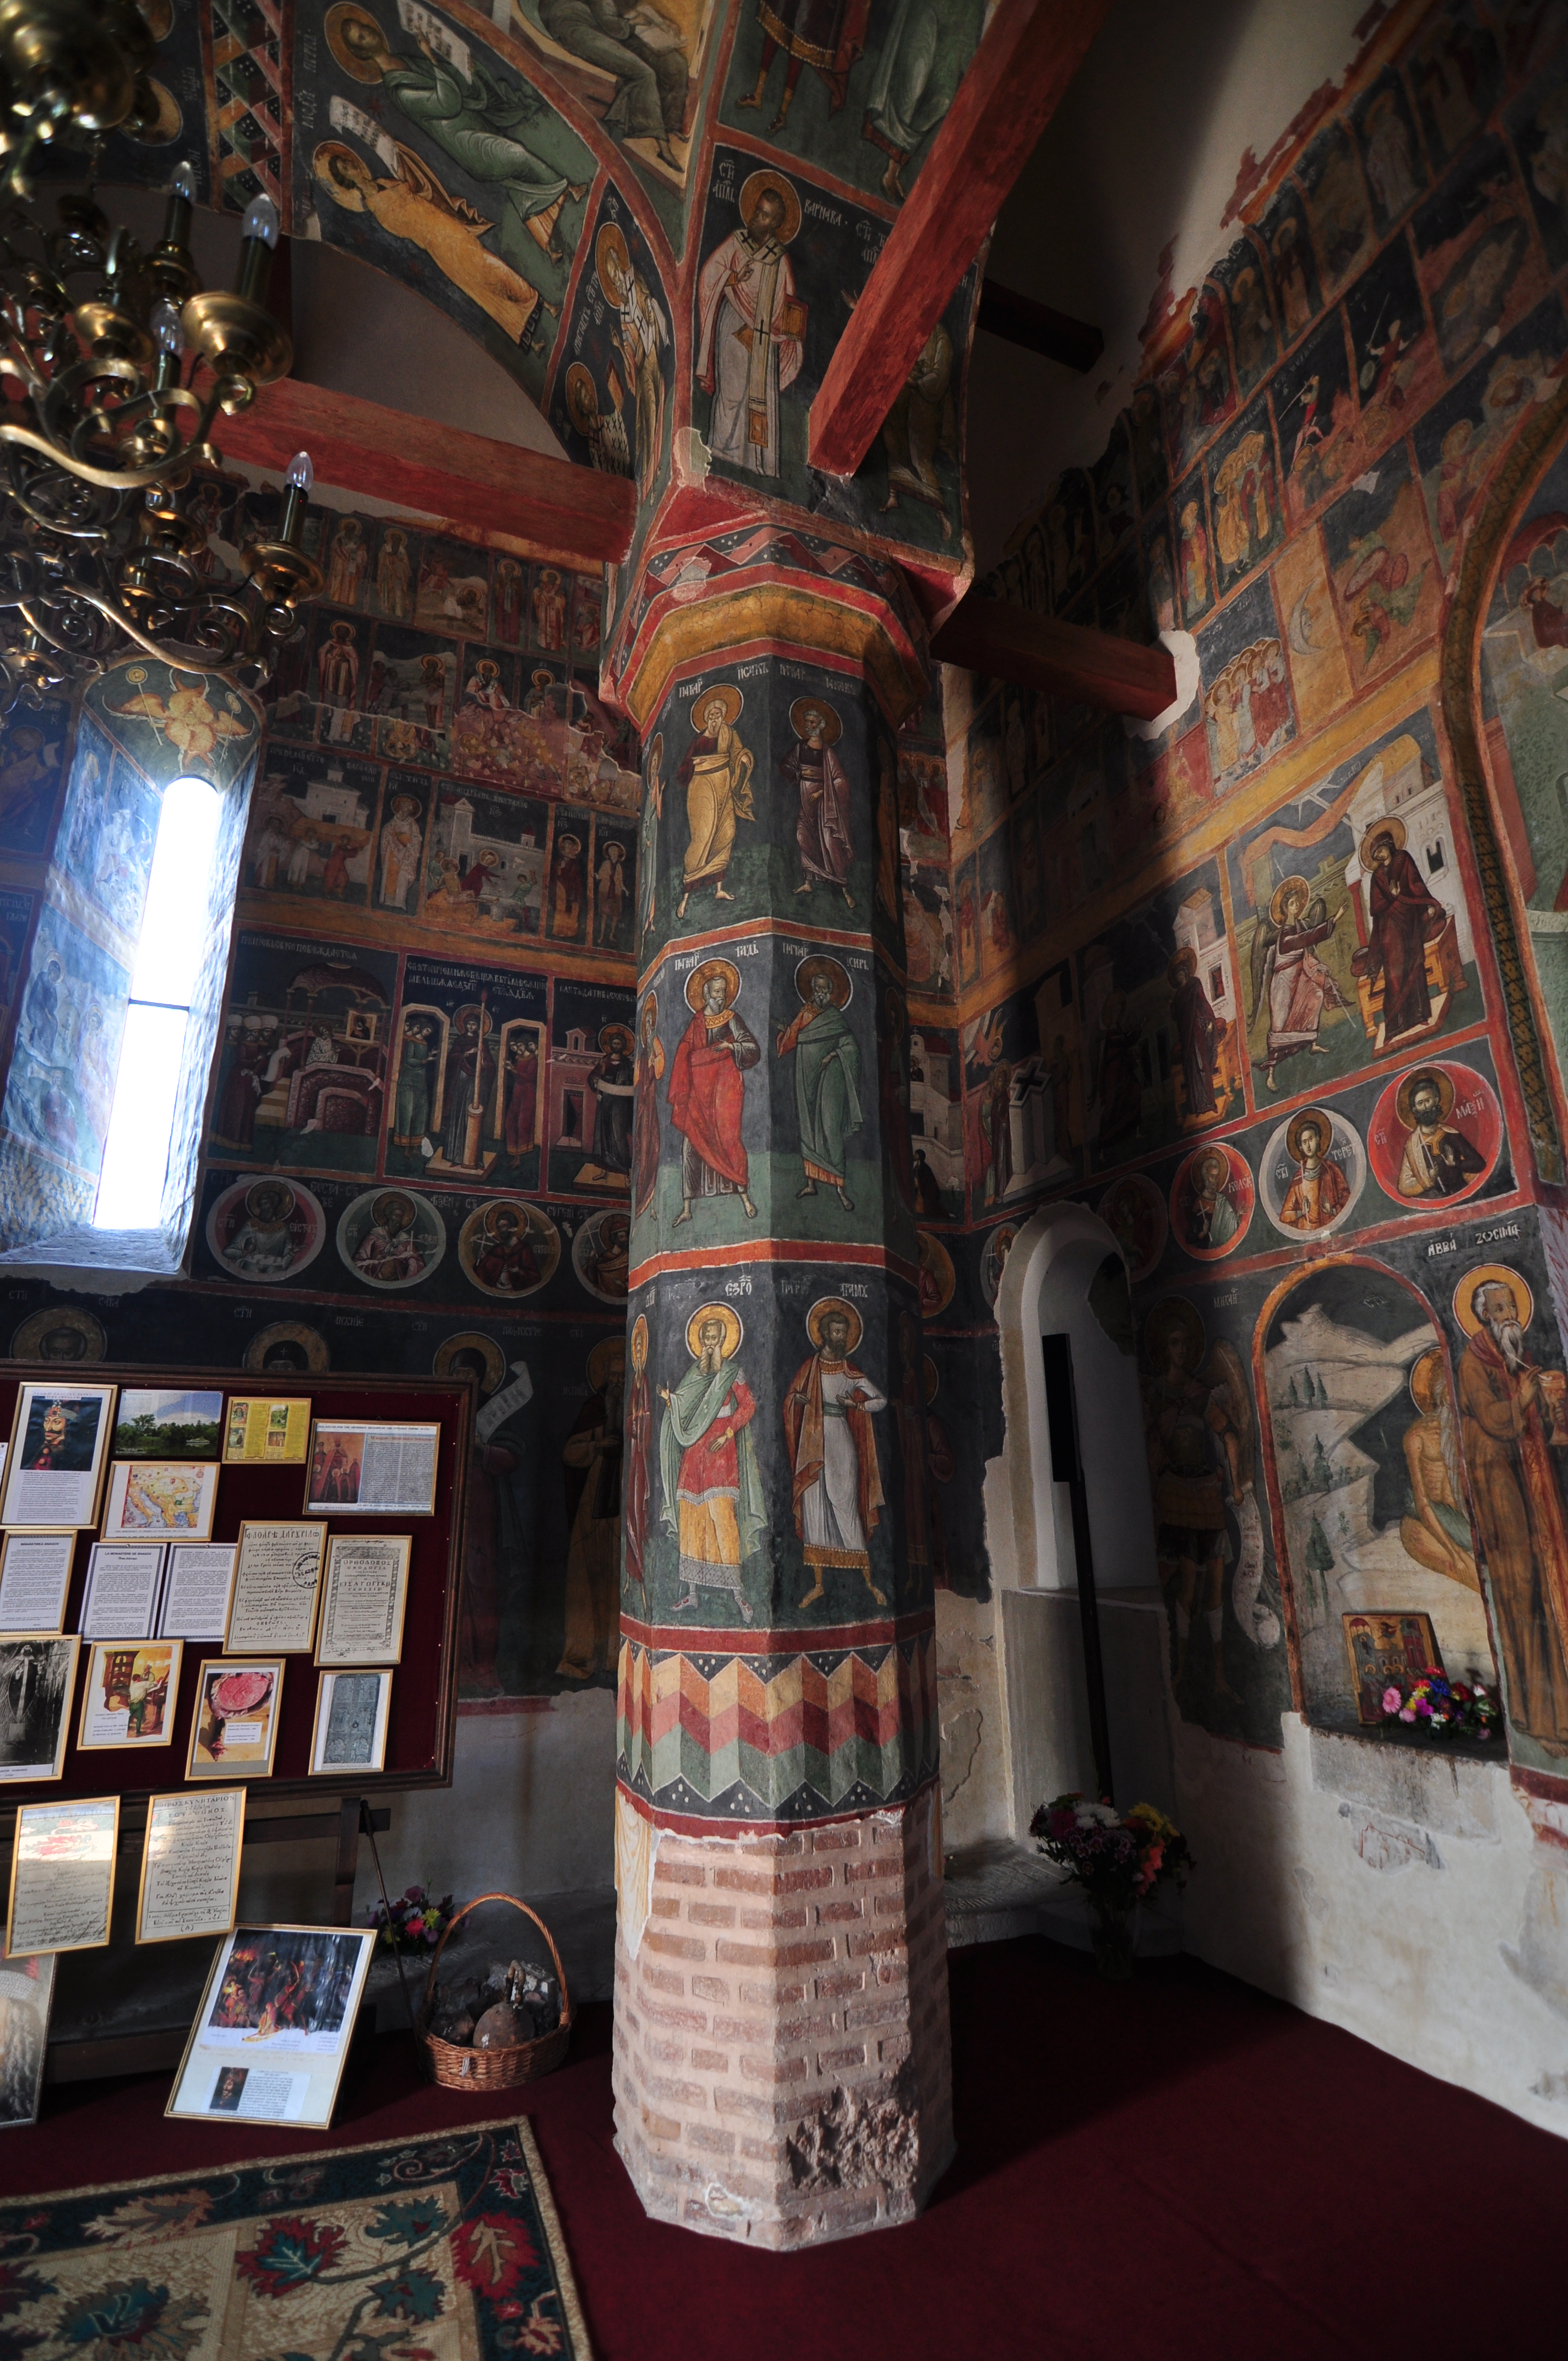
light, architecture, photography, interior, building, monument, photo, greek, church, cross, painting, interior design, photos, art, de, temple, iconography, monastery, mural, shrine, plan, fotografie, history, romana, pictura, orthodox, vaulting, eastern, tourist attraction, fresco, murals, icon, romania, icons, bor, biserica, arhitectura, wallachia, muntenia, tara, romaneasca, orthodoxy, lumina, cruce, greaca, inscrisa, inscribed, iconografie, cupola, pendentives, pendentive, pandantiv, pandantivi, romanian, icoana, icoane, arta, ortodoxa, patrimoniu, ortodox, fresca, frescoes, istorie, manastirea, manastire, narthex, pronaos, cladire, basarab, neagoe, snagov, lmiifiiaa15312, eik n, ancient history